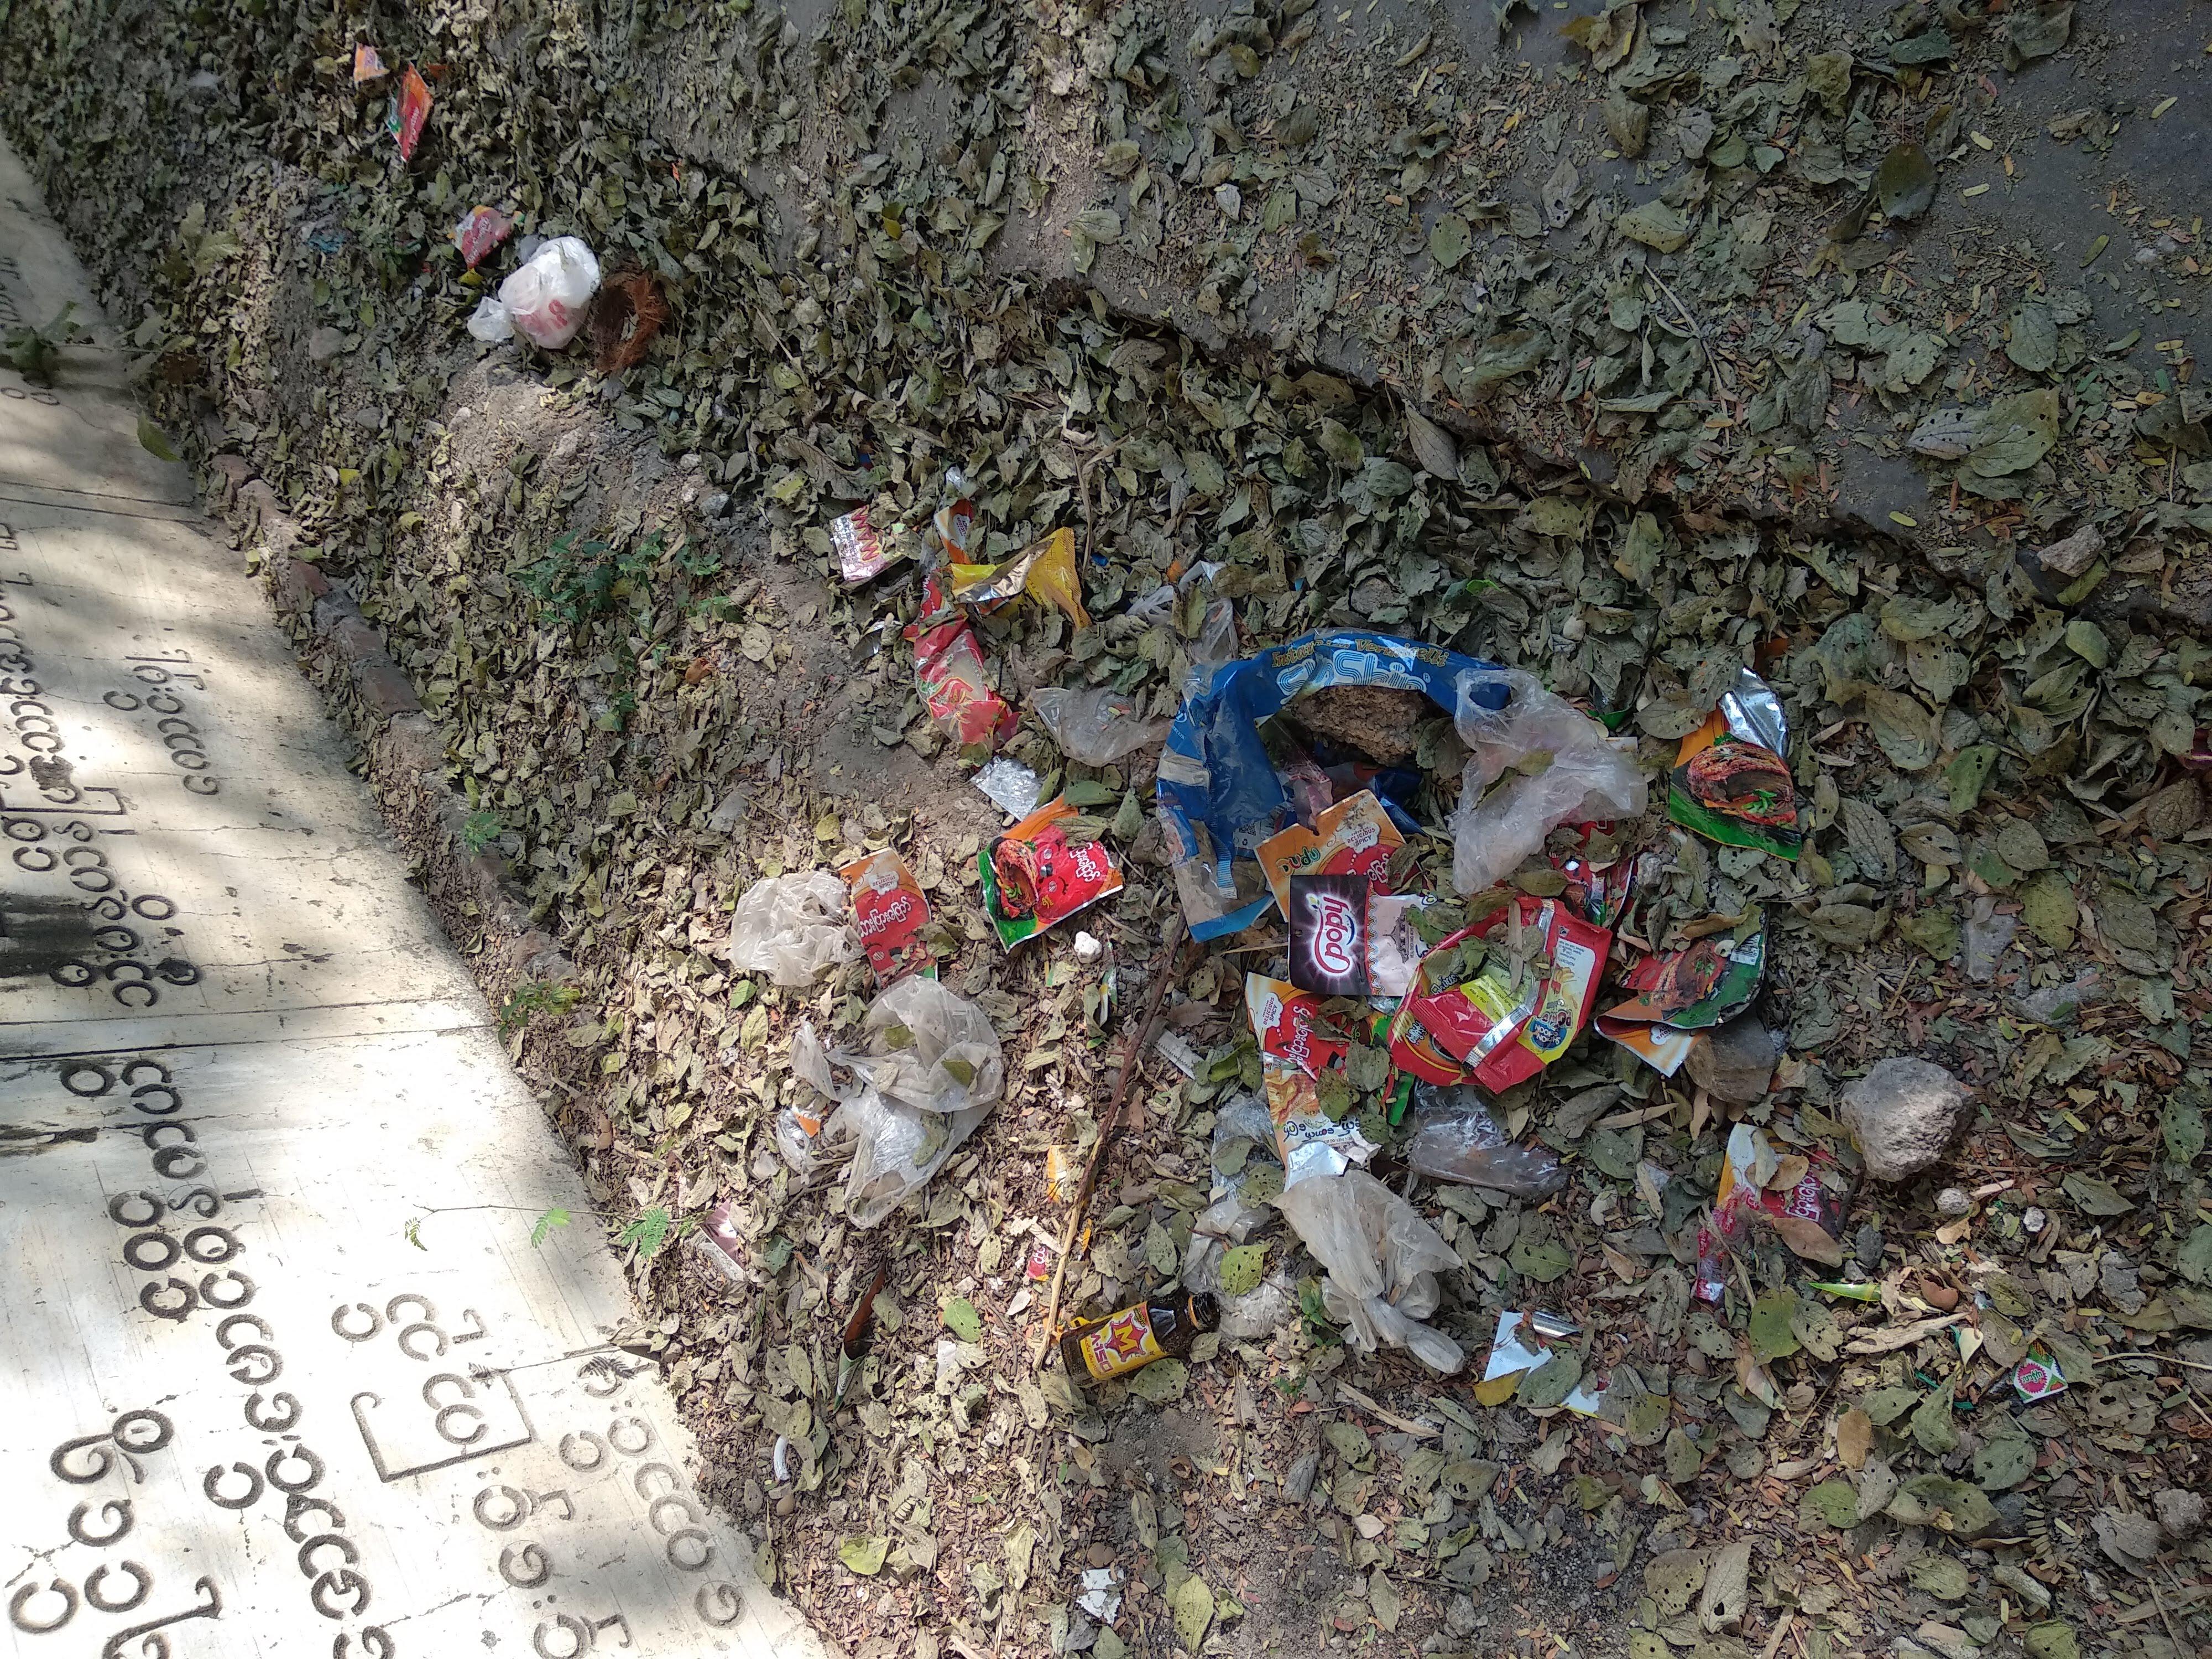
Object: Other plastic wrapper (Plastic bag & wrapper)

Object: Other plastic wrapper (Plastic bag & wrapper)

Object: Other plastic wrapper (Plastic bag & wrapper)

Object: Plastic film (Plastic bag & wrapper)

Object: Other plastic wrapper (Plastic bag & wrapper)

Object: Other plastic wrapper (Plastic bag & wrapper)

Object: Other plastic wrapper (Plastic bag & wrapper)

Object: Other plastic wrapper (Plastic bag & wrapper)

Object: Other plastic wrapper (Plastic bag & wrapper)

Object: Other plastic wrapper (Plastic bag & wrapper)

Object: Plastic film (Plastic bag & wrapper)

Object: Plastic film (Plastic bag & wrapper)

Object: Plastic film (Plastic bag & wrapper)

Object: Plastic film (Plastic bag & wrapper)

Object: Plastic film (Plastic bag & wrapper)

Object: Plastic film (Plastic bag & wrapper)

Object: Plastic film (Plastic bag & wrapper)

Object: Plastic film (Plastic bag & wrapper)

Object: Plastic film (Plastic bag & wrapper)

Object: Unlabeled litter (Unlabeled litter)

Object: Crisp packet (Plastic bag & wrapper)

Object: Crisp packet (Plastic bag & wrapper)

Object: Other plastic wrapper (Plastic bag & wrapper)

Object: Other plastic wrapper (Plastic bag & wrapper)

Object: Other plastic wrapper (Plastic bag & wrapper)

Object: Other plastic wrapper (Plastic bag & wrapper)

Object: Other plastic wrapper (Plastic bag & wrapper)

Object: Plastic film (Plastic bag & wrapper)

Object: Other plastic wrapper (Plastic bag & wrapper)

Object: Other plastic wrapper (Plastic bag & wrapper)

Object: Other plastic bottle (Bottle)

Object: Other plastic wrapper (Plastic bag & wrapper)

Object: Other plastic wrapper (Plastic bag & wrapper)

Object: Other plastic wrapper (Plastic bag & wrapper)

Object: Other plastic wrapper (Plastic bag & wrapper)

Object: Other plastic wrapper (Plastic bag & wrapper)

Object: Other plastic wrapper (Plastic bag & wrapper)

Object: Other plastic wrapper (Plastic bag & wrapper)